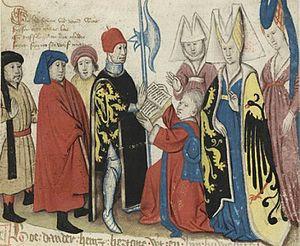
Henri II de Brabant, né en 1207, mort à Louvain le 1ᵉʳ février 1248, fut duc de Brabant de 1235 à 1248. Il était fils d'Henri Iᵉʳ, duc de Brabant, et de Mathilde de Boulogne.
Marie de Souabe ou Hohenstaufen.